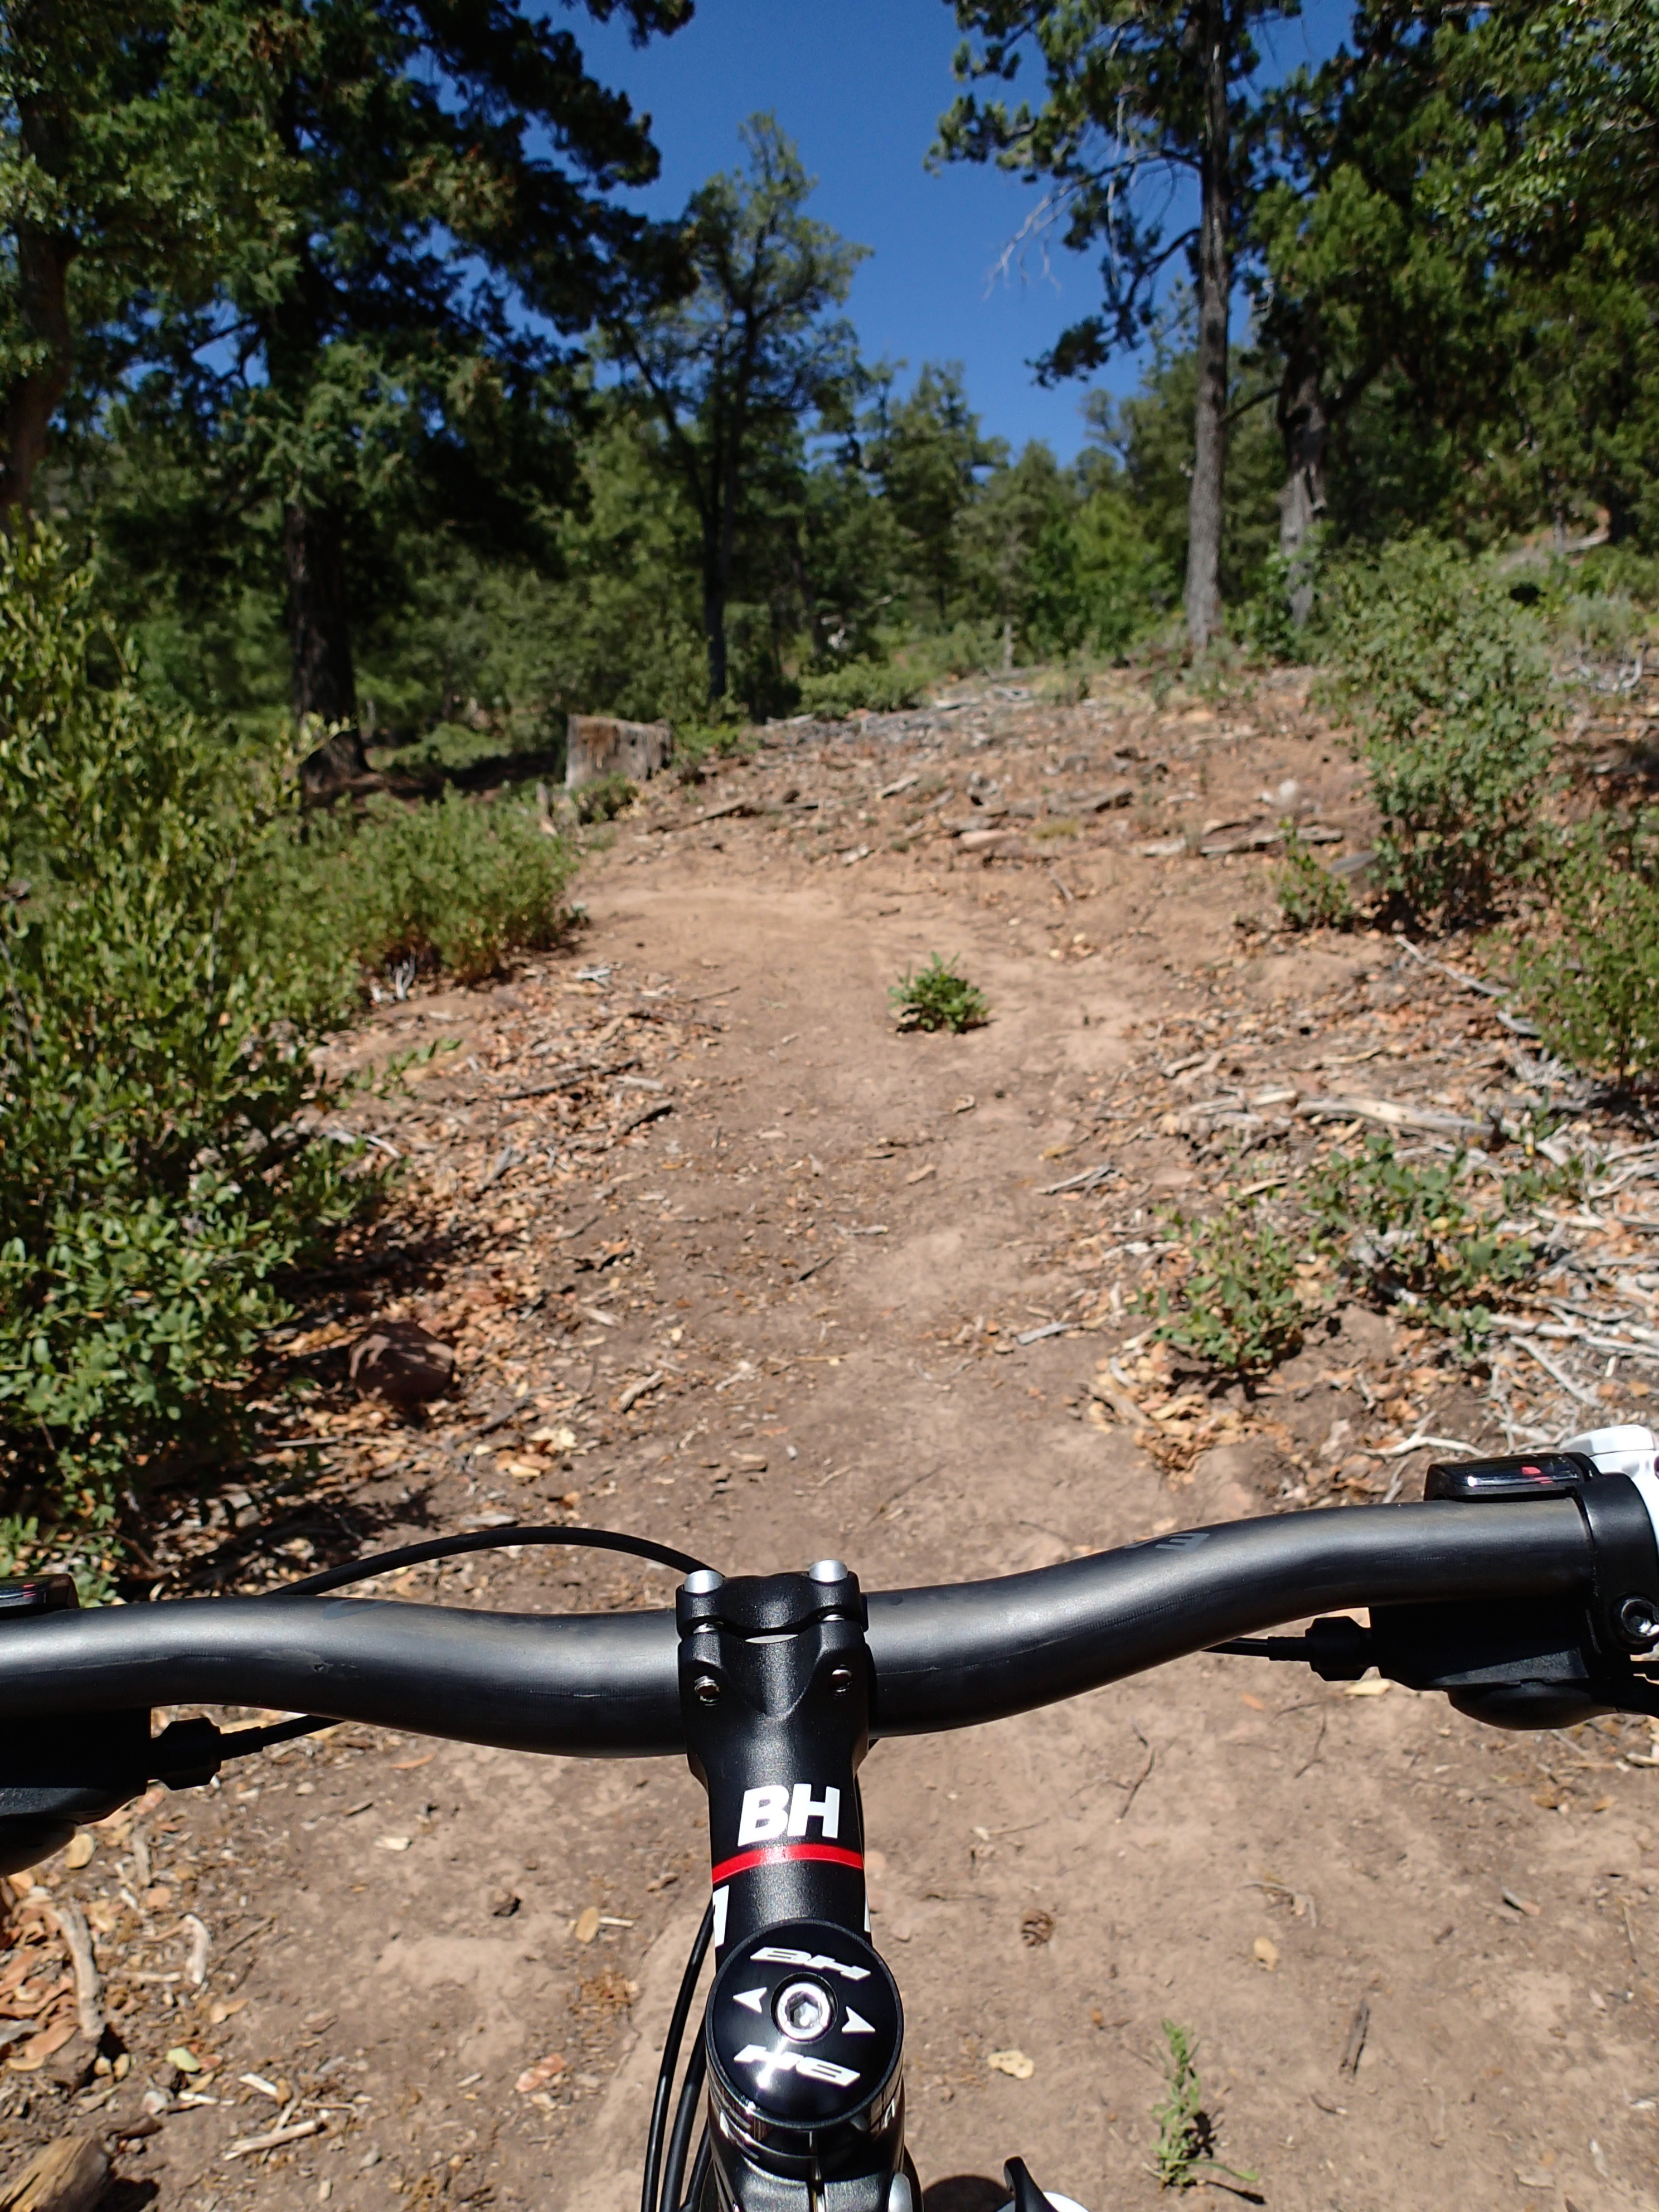
trail, bicycle, vehicle, soil, sports equipment, mountain bike, cycling, sports, freeride, mountain biking, cycle sport, downhill mountain biking